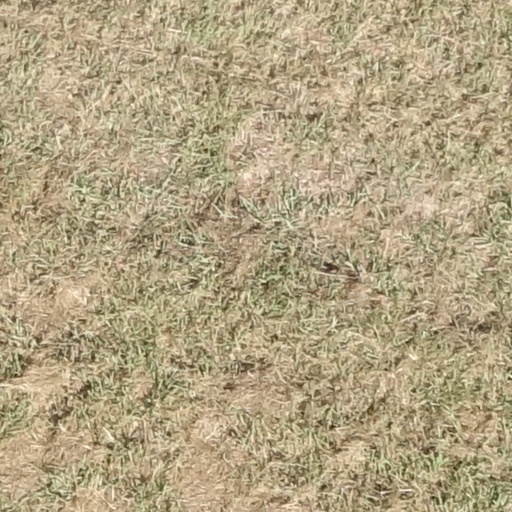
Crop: sorghum